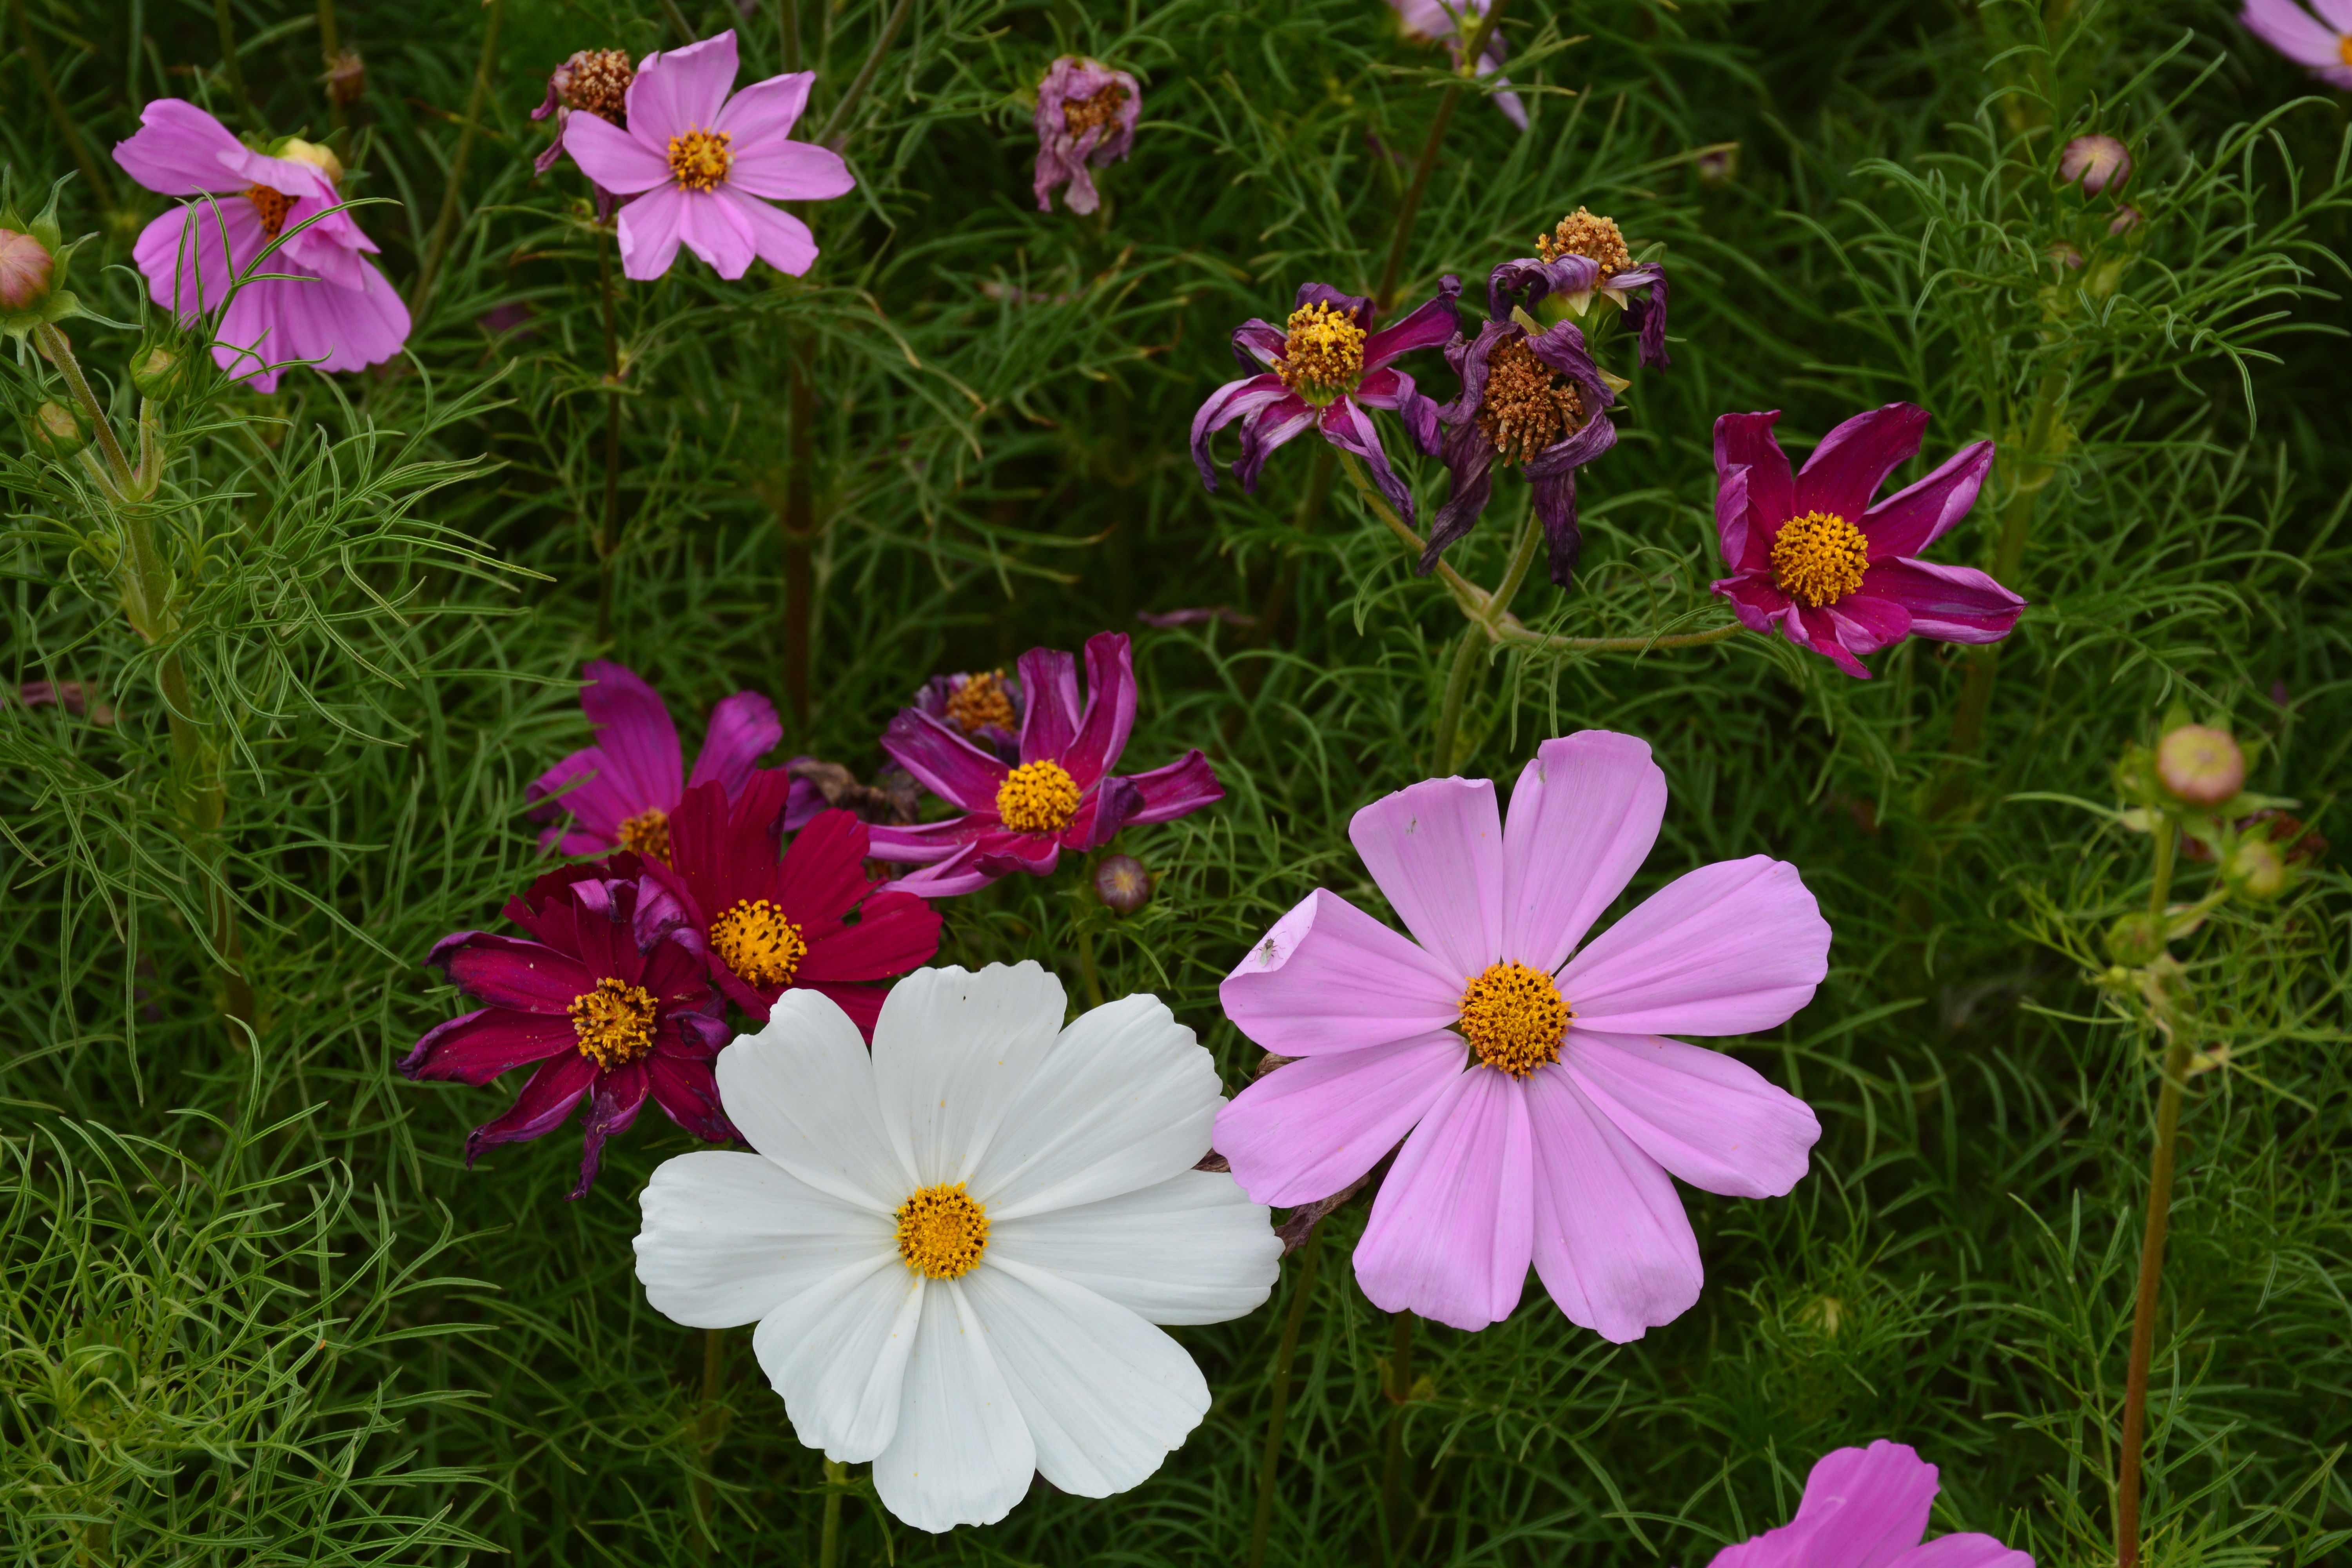
plant, meadow, cosmos, flower, petal, botany, flora, wildflower, beautiful, pretty, the scenery, gesanghua, flowering plant, daisy family, annual plant, land plant, marguerite daisy, garden cosmos